Agriculture in Chile

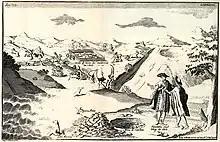
1744 engraving published in "Relación histórica del viaje a la América meridional". The image shows cattle in the Chilean countryside including a square for cattle slaughter.

The 1687 Peru earthquake also ended a Peruvian wine-boom as the earthquake destroyed wine cellars and mud containers used for wine storage. The gradual decline of Peruvian wine even caused Peru to import some wine from Chile as it happened in 1795 when Lima imported 5.000 troves (Spanish: "botijas") from Concepción in southern Chile. This particular export showed the emergence of Chile relative to Peru as a wine-making region.